Fondation Pierre Gianadda

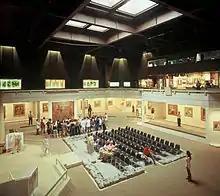
Interior photo of the "Fondation Pierre Gianadda" building

The Foundation was founded by Léonard Gianadda in memory of his younger brother Pierre, who was killed in an airplane crash in 1976.